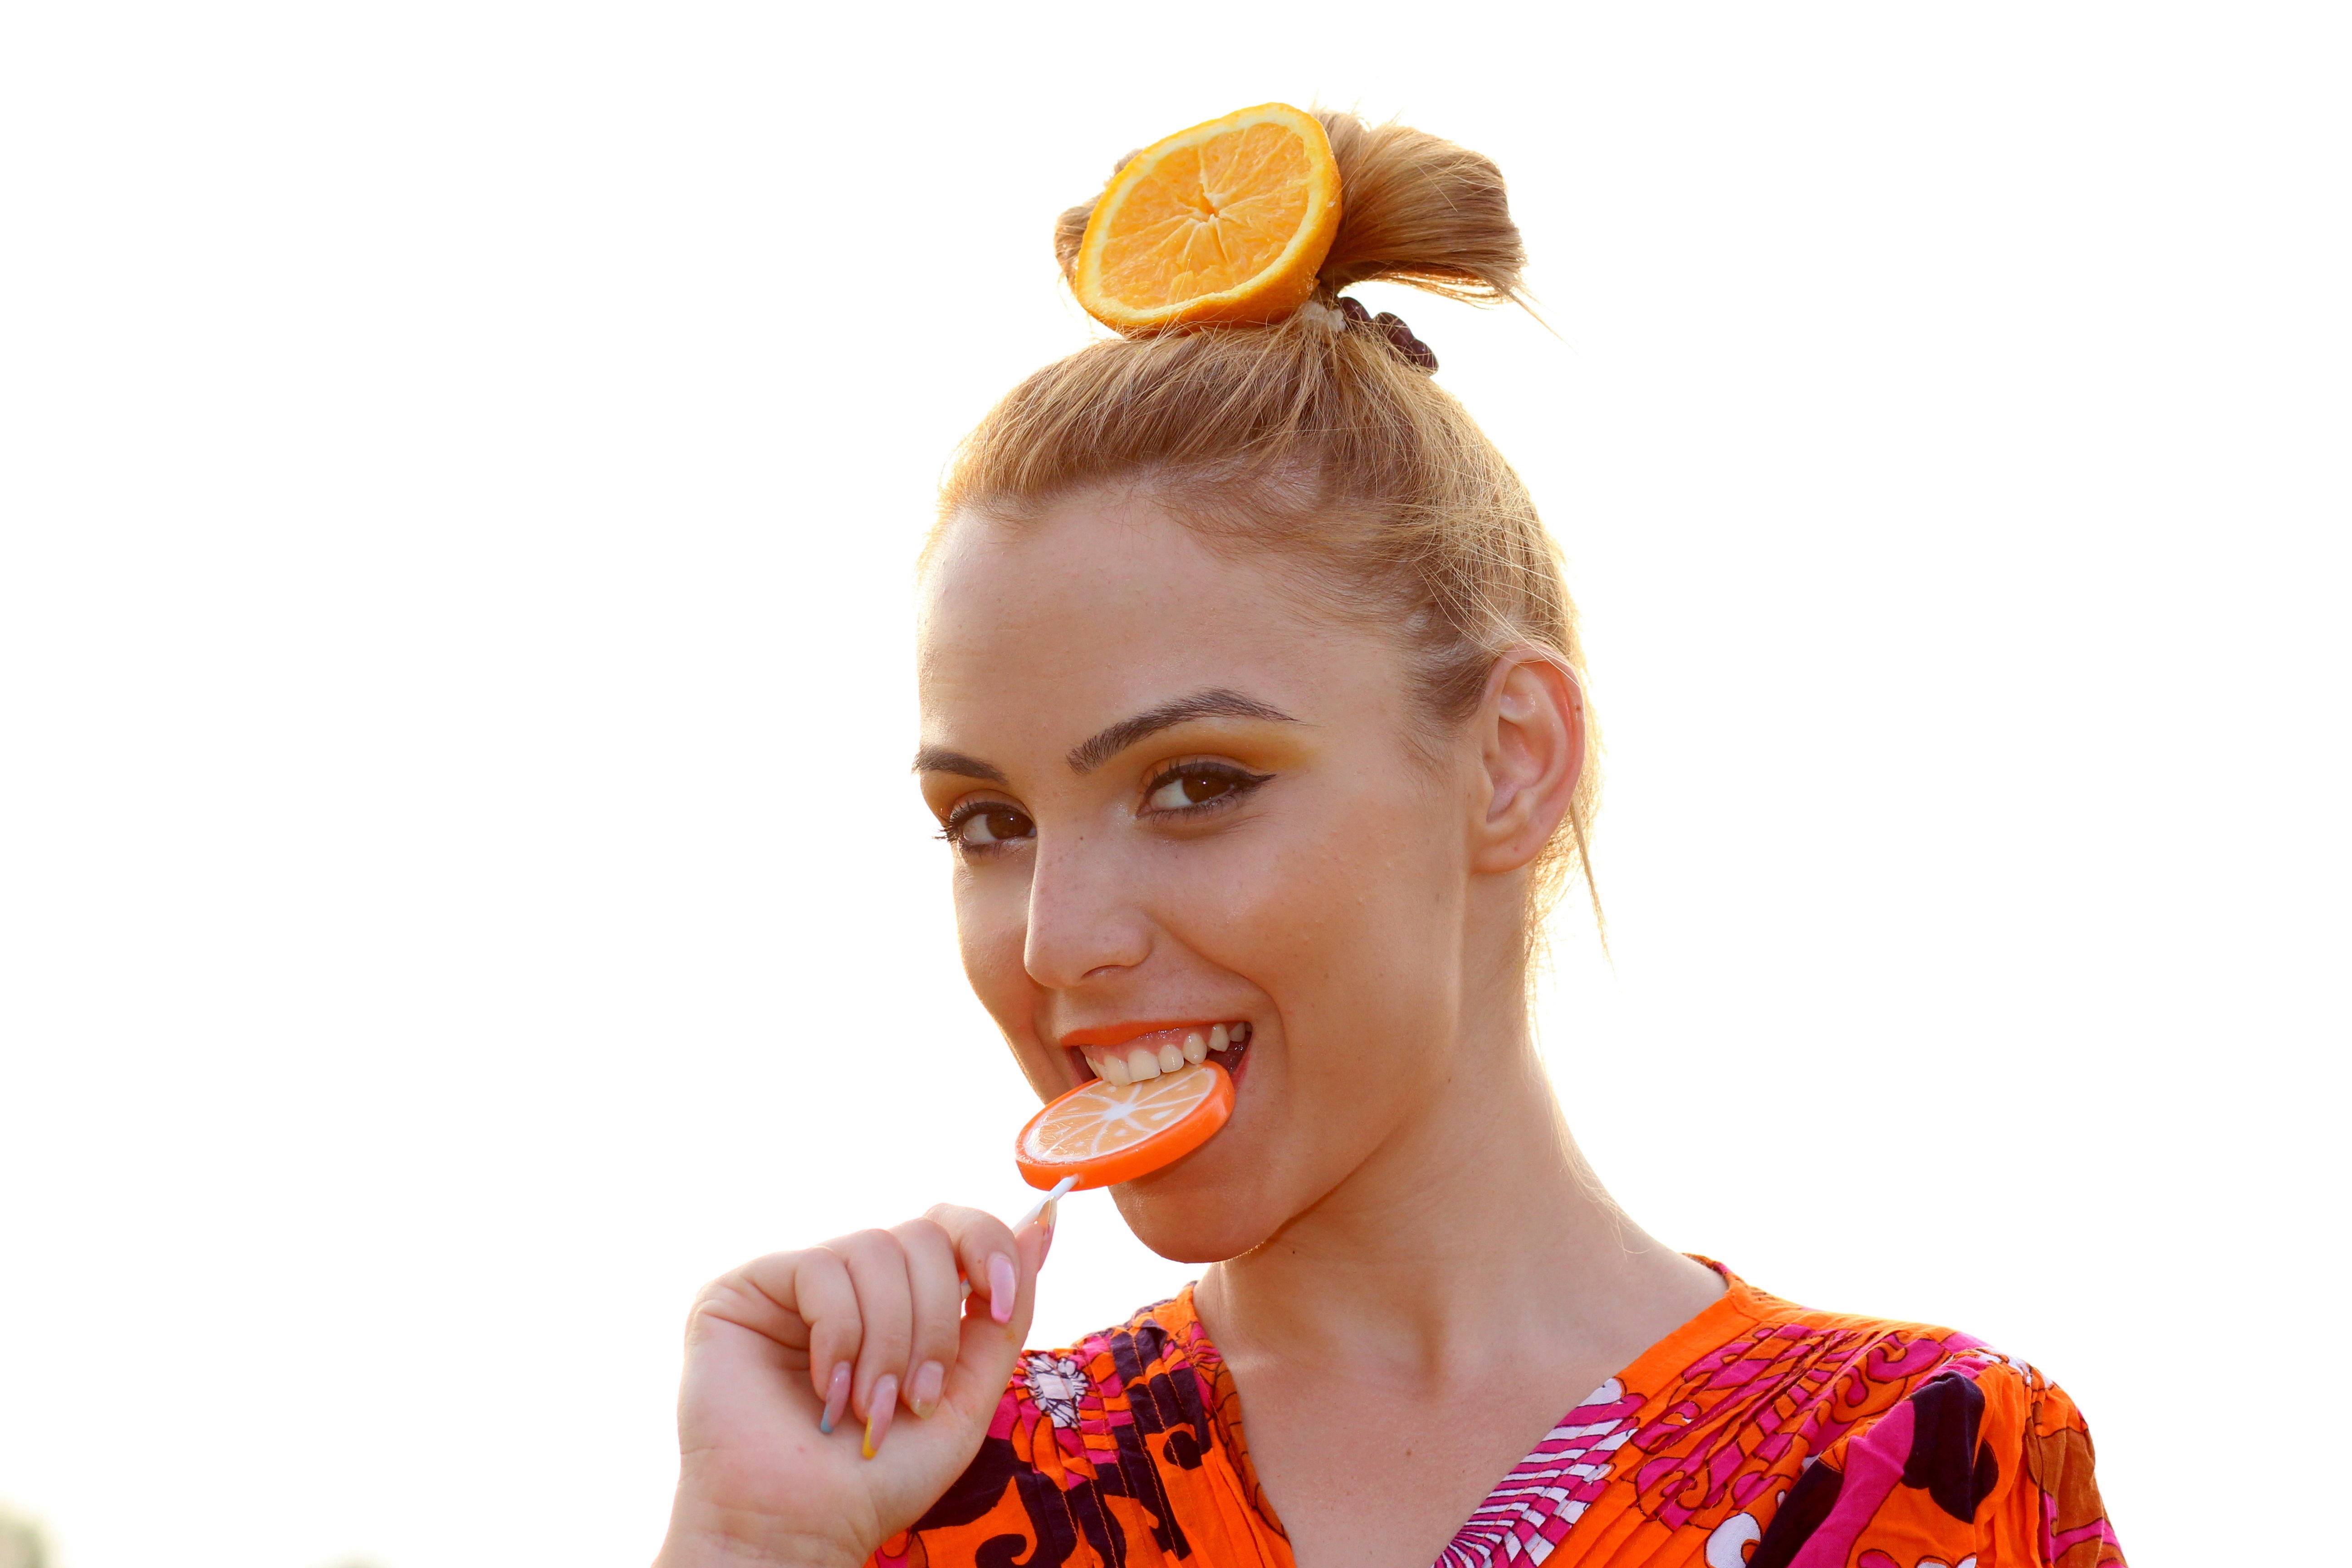
girl, hair, orange, finger, food, tropical, blonde, hairstyle, face, eating, nose, head, candy bar, human action